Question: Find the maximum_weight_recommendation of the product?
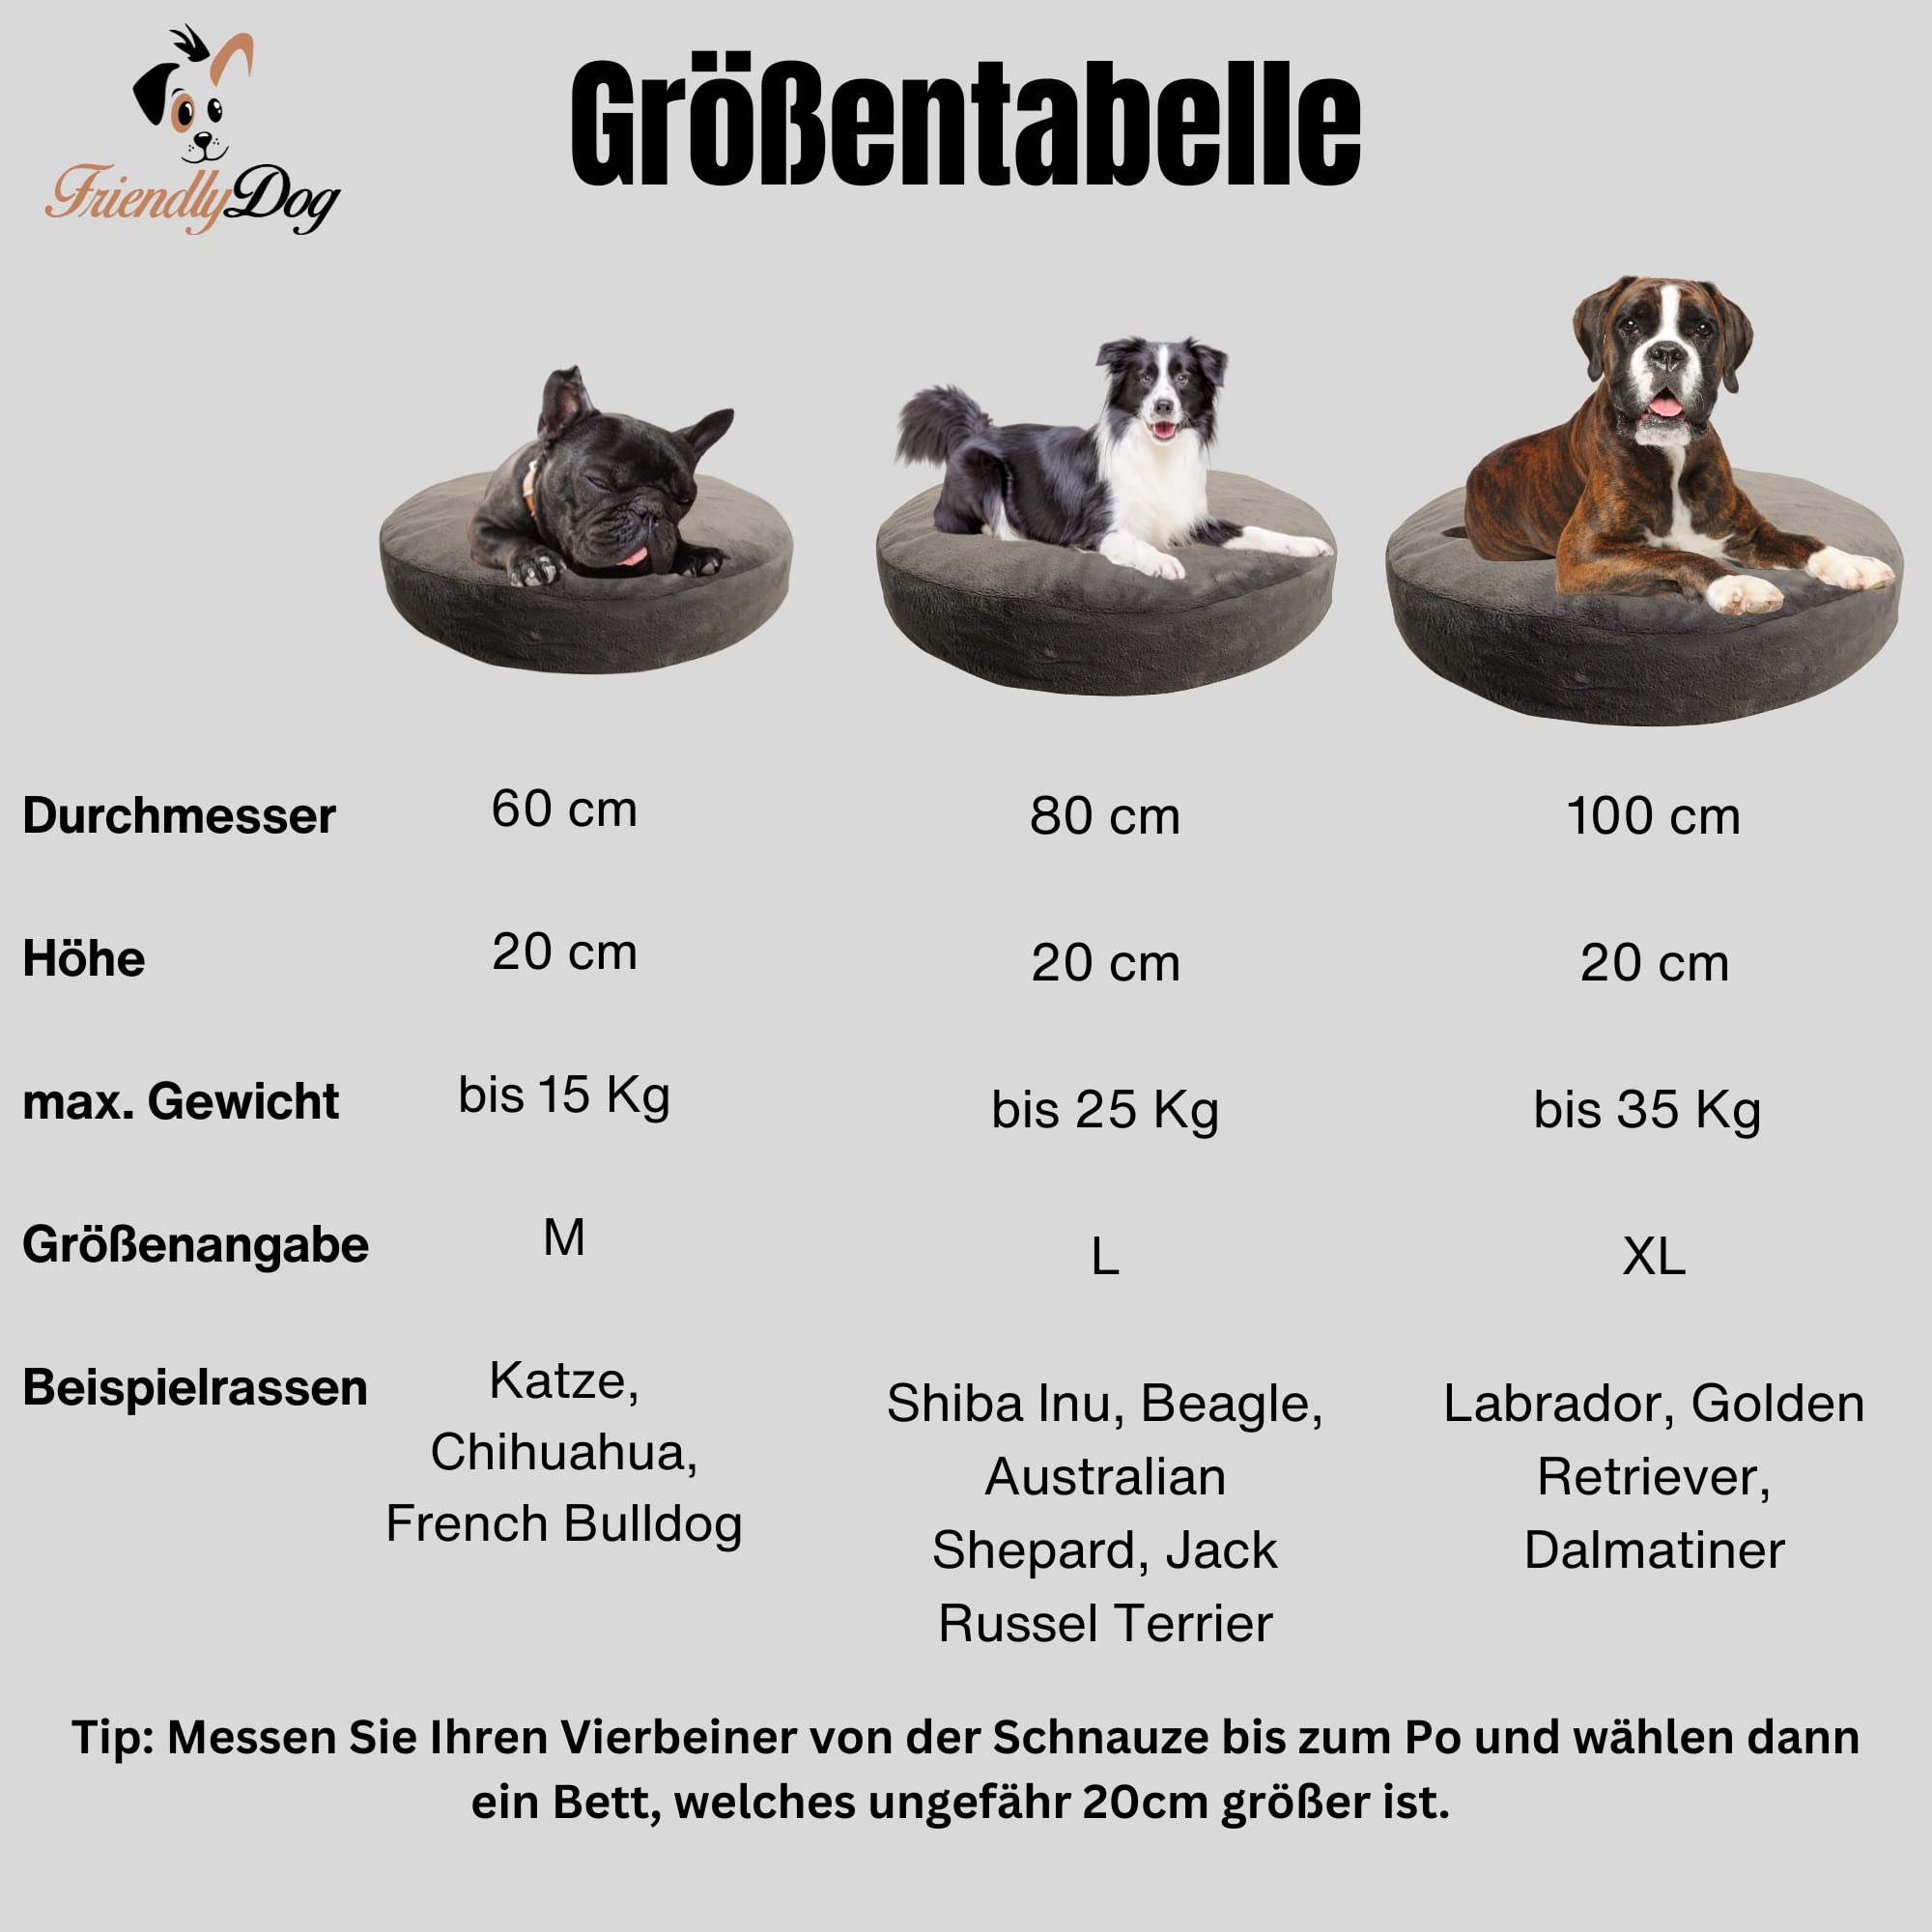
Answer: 15.0 kilogram